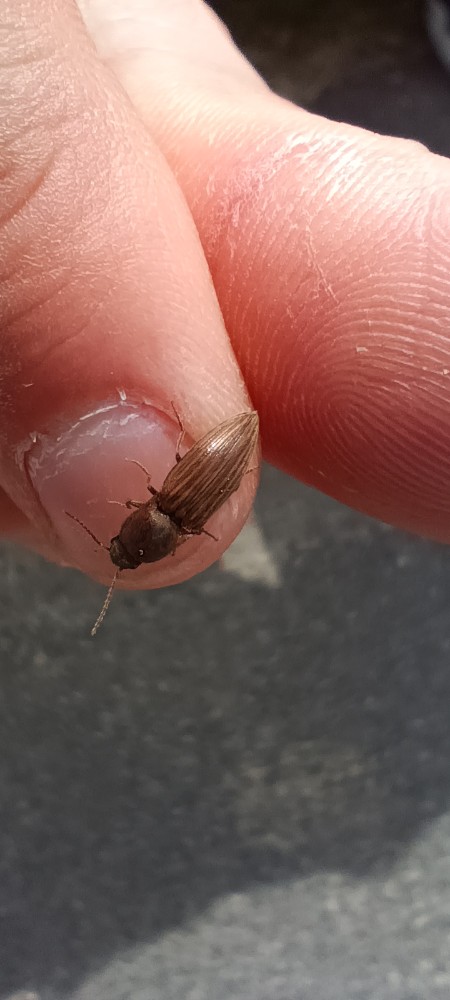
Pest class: clickbeetles_wireworms